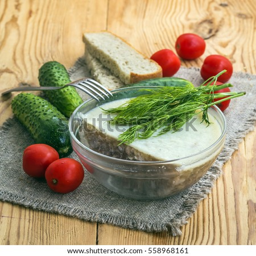
the food in the village .